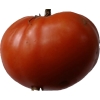
Label: tomato